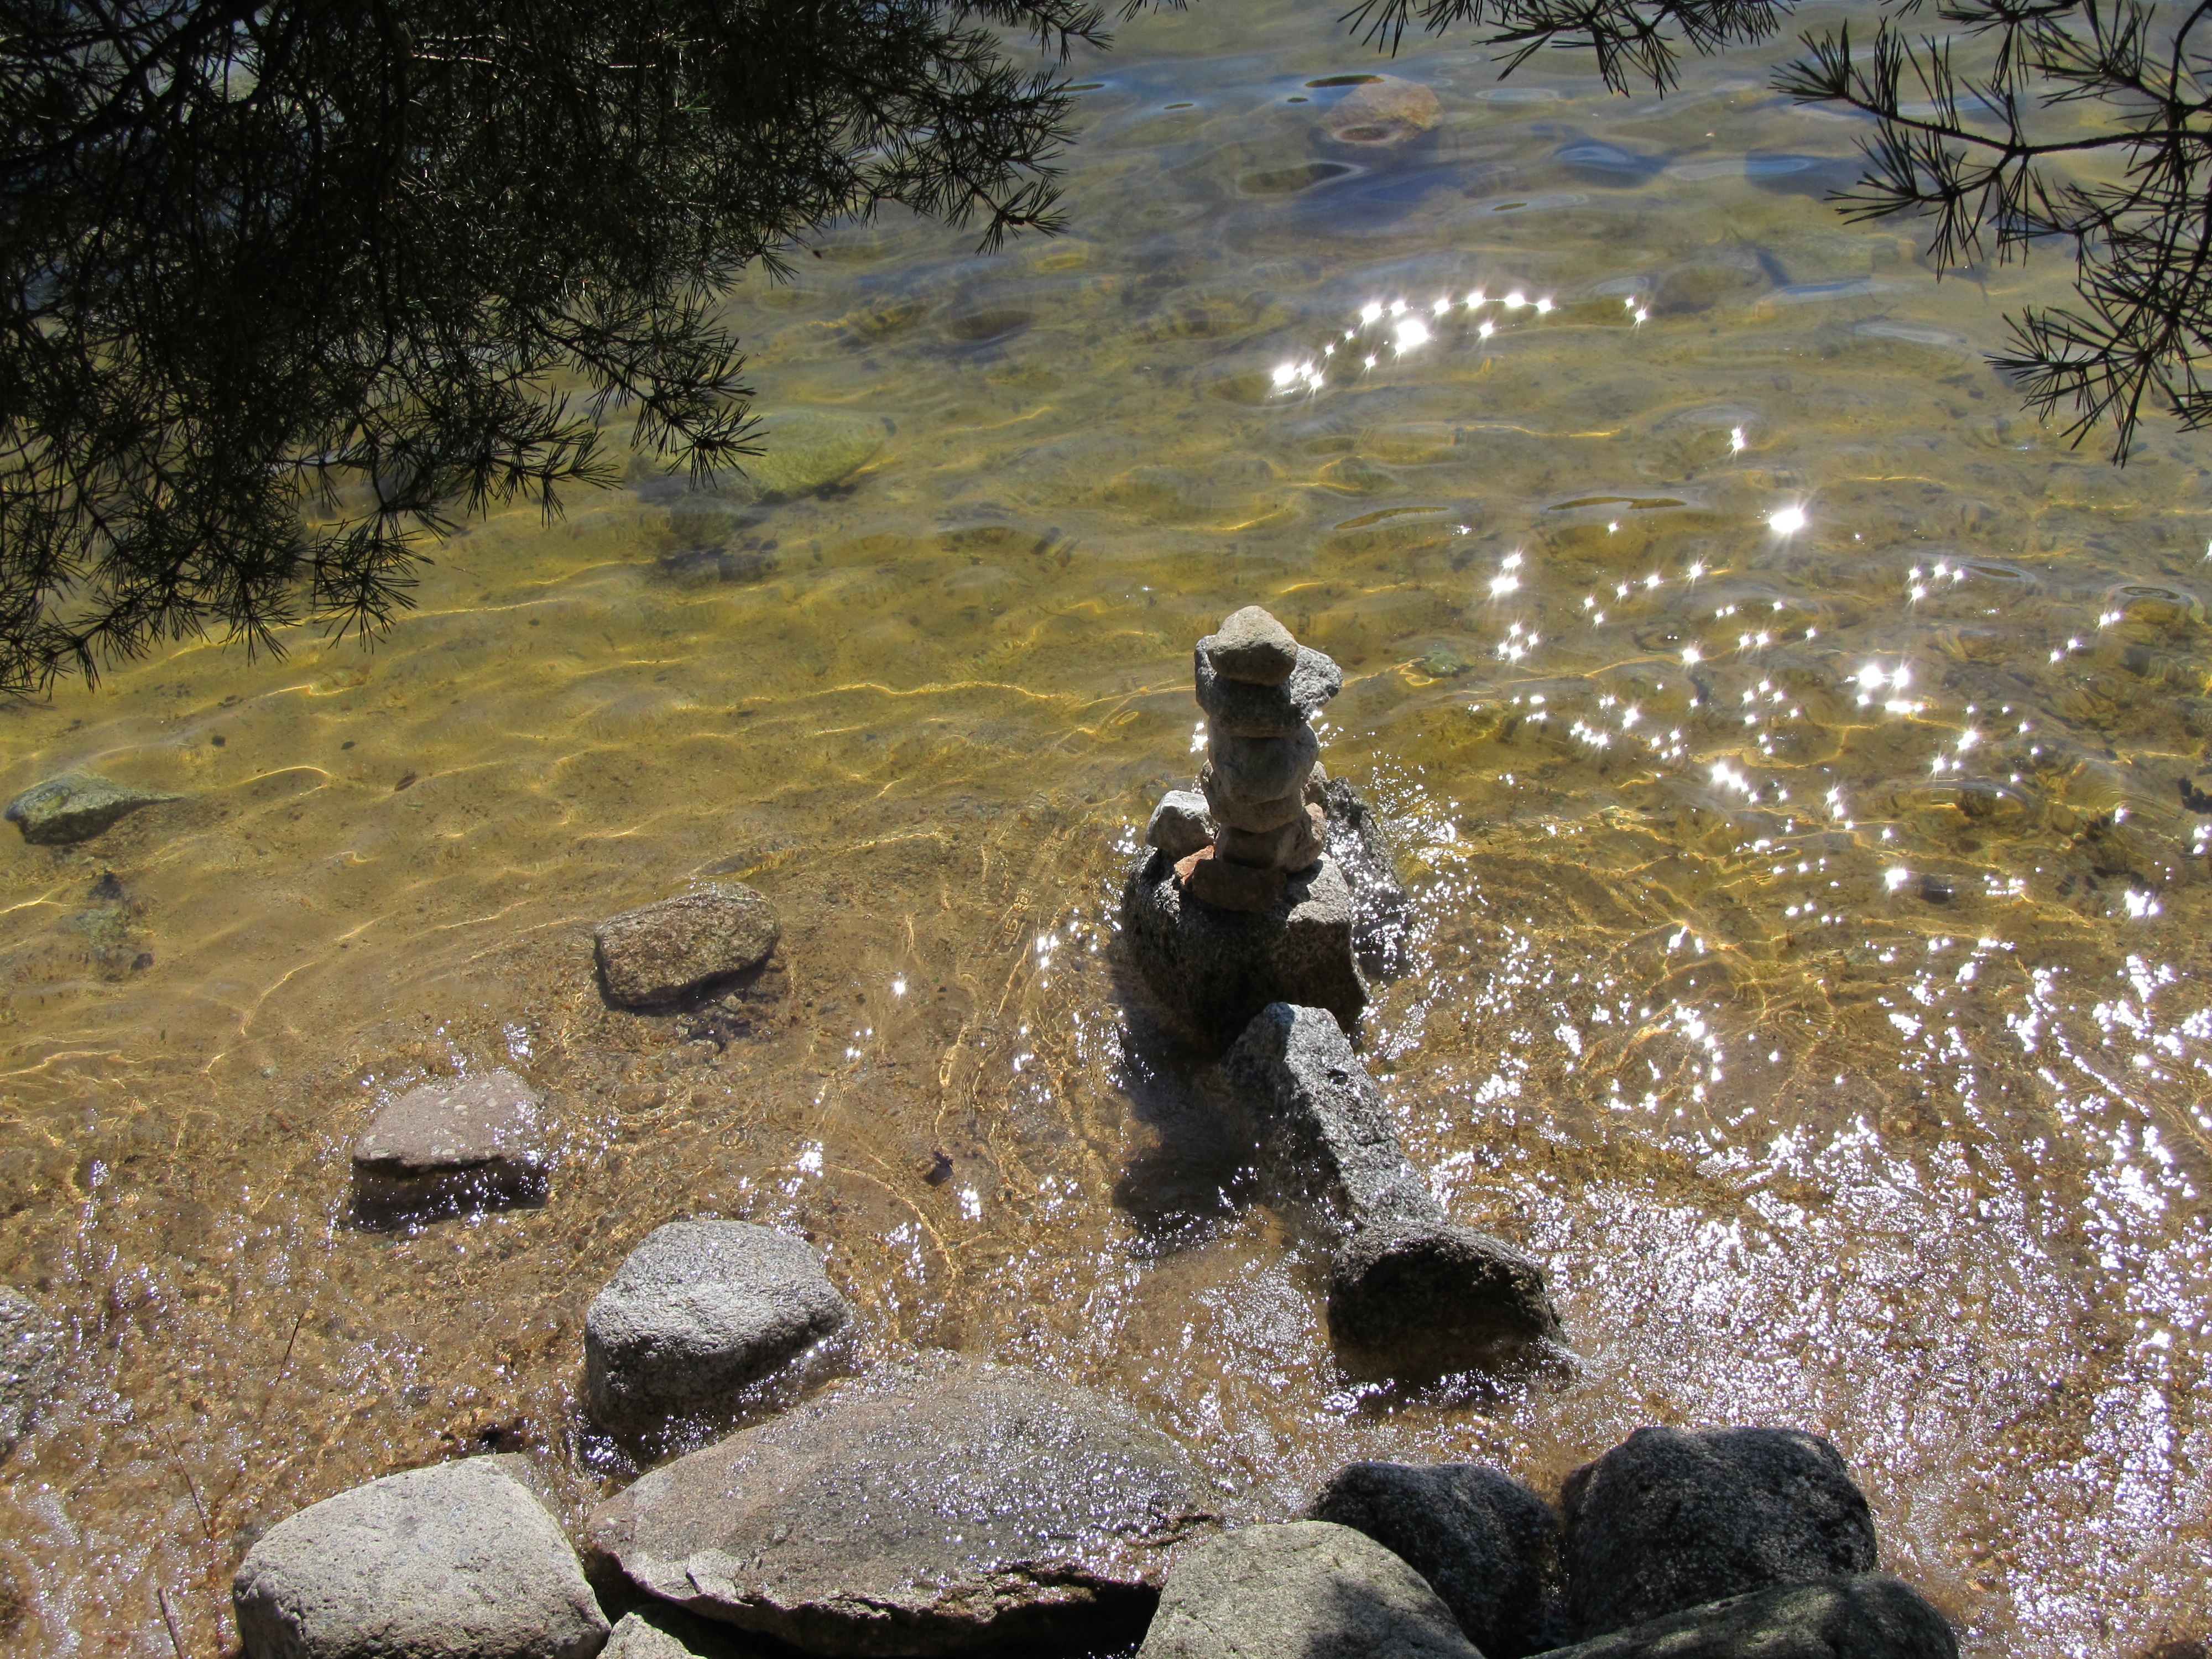
water, rock, wilderness, lake, river, summer, ripple, wildlife, stream, material, stones, pebble beach